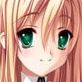
Portrait style: Anime Portrait